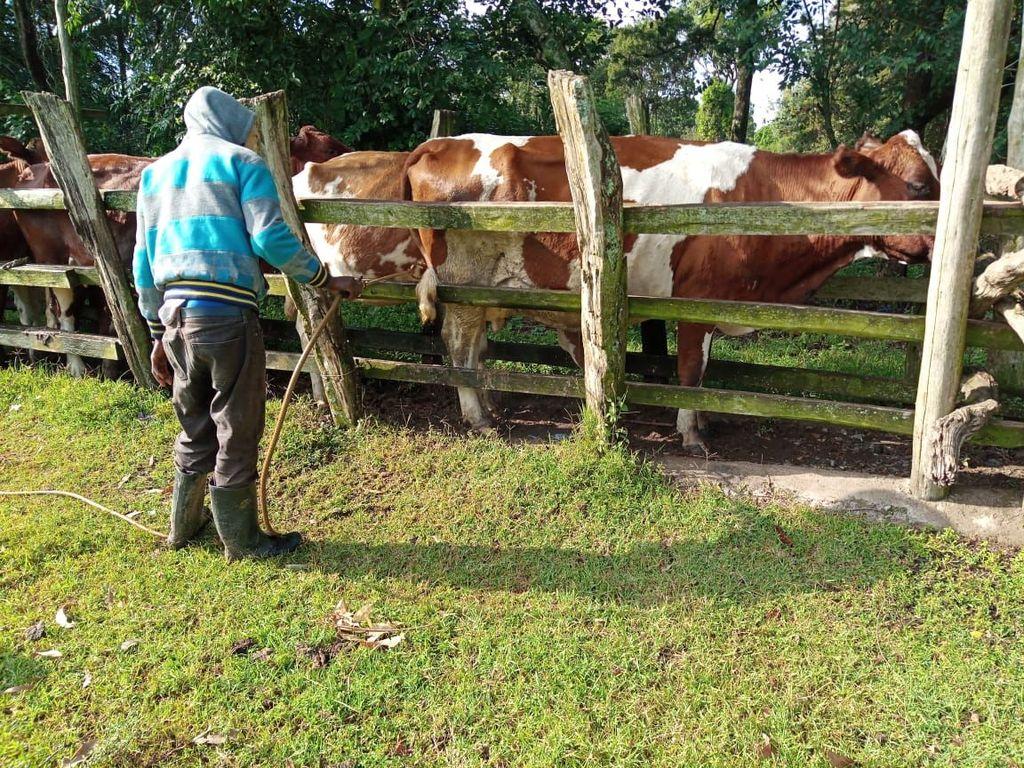
Wafugaji wanaona wanafuga ng'ombe ya kawaida pia naona inasaidia. Mzee pia  ni kama [cs]anaspray[cs] na ile dawa.